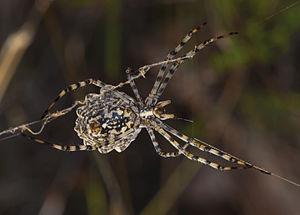
Argiope lobata, femelle, vue ventrale.
Argiope lobata est une espèce d'araignées aranéomorphes de la famille des Araneidae.